Poi Satchi

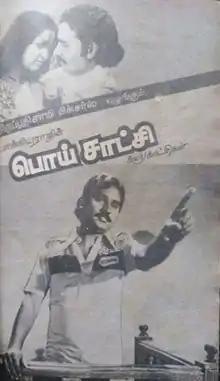
Poster

Poi Satchi is a 1982 Indian Tamil-language film directed by G. Ramakrishnan and K. Bhagyaraj, starring Bhagyaraj, Radhika and Sumithra. It was released on 3 September 1982. The film failed at the box office.